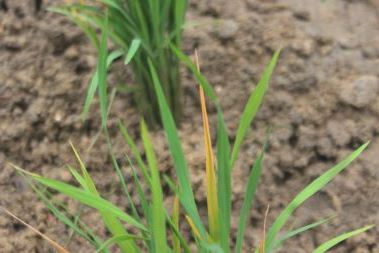
Disease: Tungro